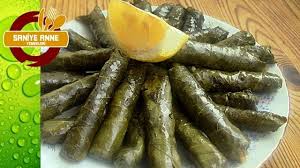
Yemek: yaprak_sarma